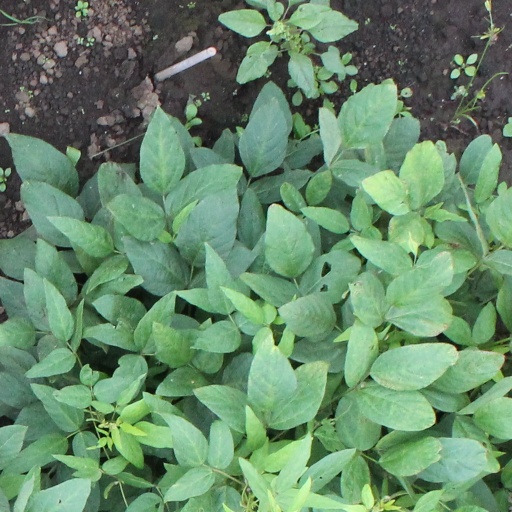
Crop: soybean